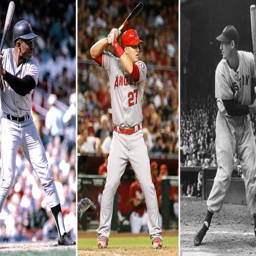
baseball player vs. baseball 's legends : a stat - by - stat .